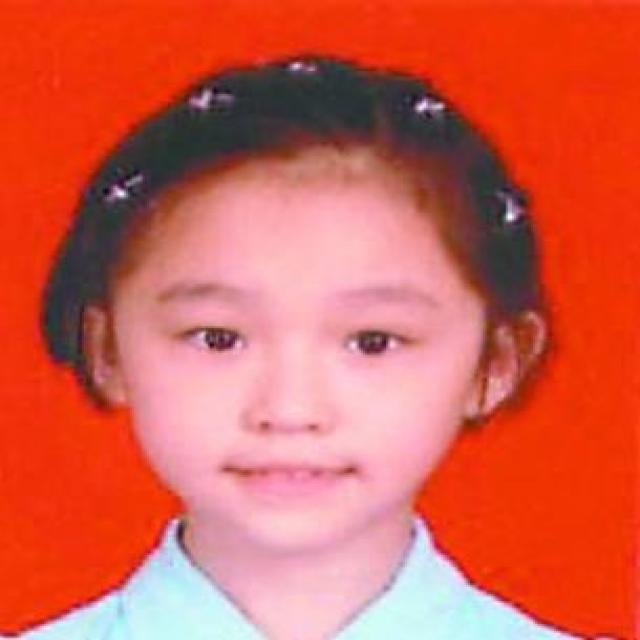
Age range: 0-12